Festina lente

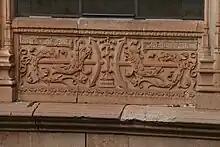
The adage, in Greek and Latin, with the anchor and the dolphin, among the seven emblems of the University of Salamanca.

The Roman historian Suetonius, in "De vita Caesarum", tells that Augustus deplored rashness in a military commander, thus "" was one of his favourite sayings: